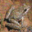
Label: frog